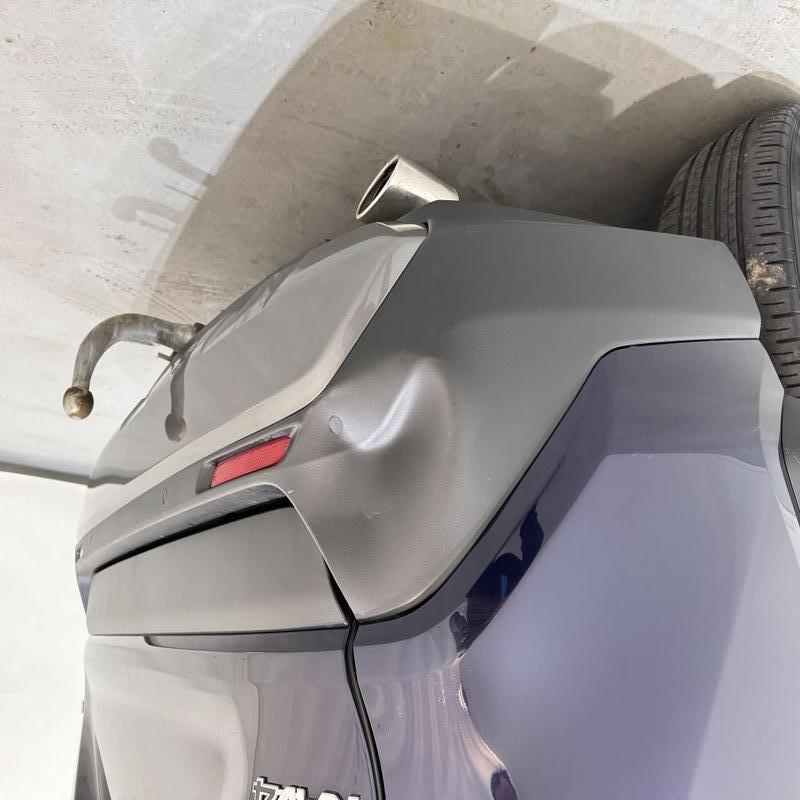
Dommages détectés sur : pare-choc arrière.
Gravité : mineur